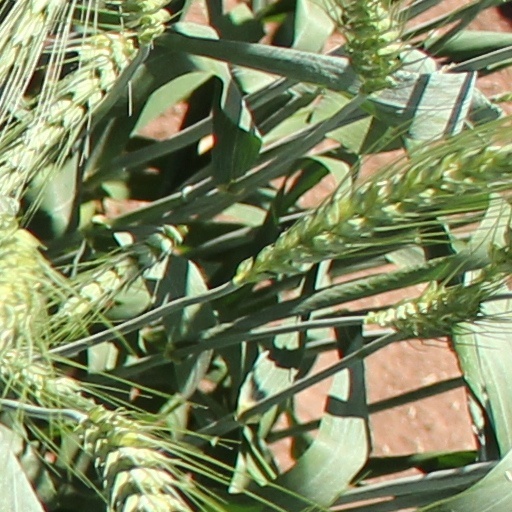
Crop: wheat